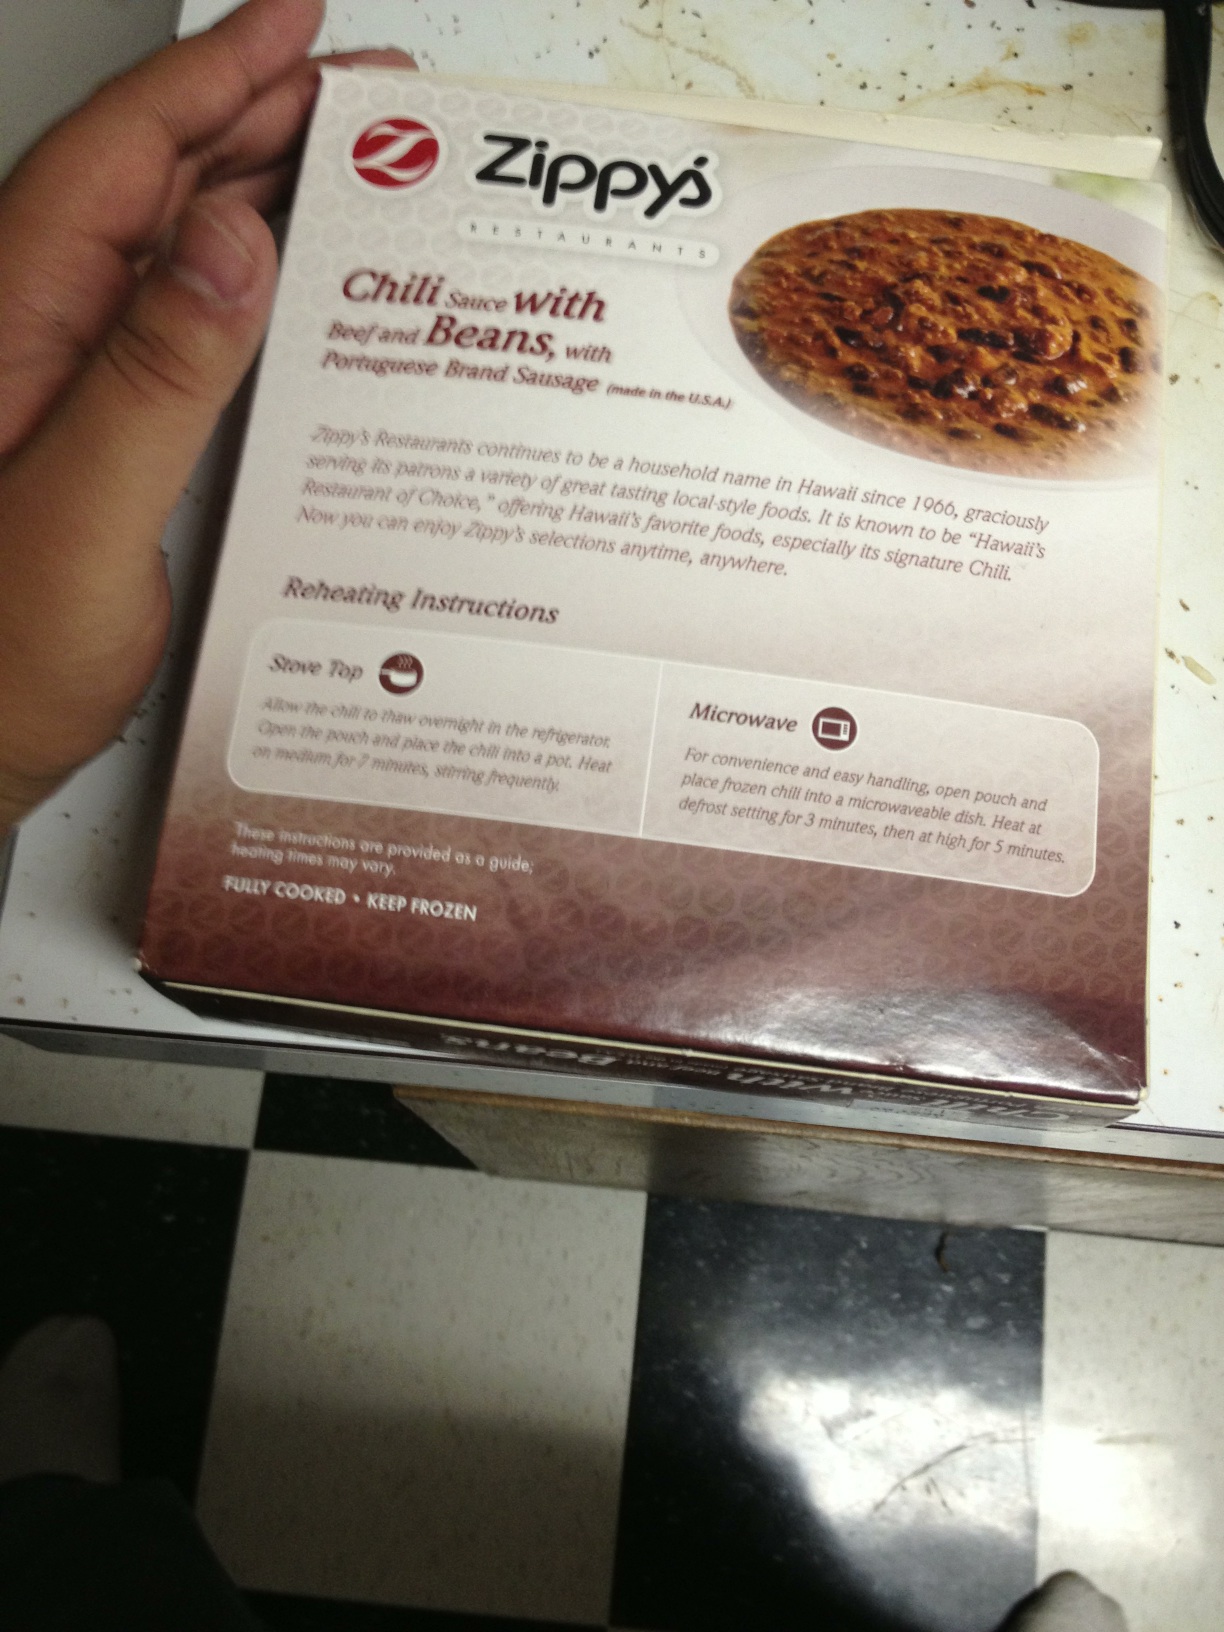Question: Are there directions on the back of this box?
Answer: yes